Maximilian Günther

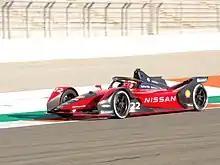
Günther with Nissan e.dams during the pre-season testing

Günther moved to Nissan e.dams for the 2021–22 season, where he partnered 2015–16 Formula E champion Sébastien Buemi. His first points for the team at the Mexico City ePrix would prove to be a red herring, as the German struggled to finish close to teammate Sébastien Buemi throughout the races. At the Monaco ePrix, Günther ran in eighth place for most of the race, but ran out of energy and dropped to 17th place. The second and final top-ten finish of his campaign would come at the London ePrix, during a weekend where a collision with Nick Cassidy earned Günther critical comments from the New Zealander. Günther ended the season 19th in the standings, having scored just six points throughout the season.